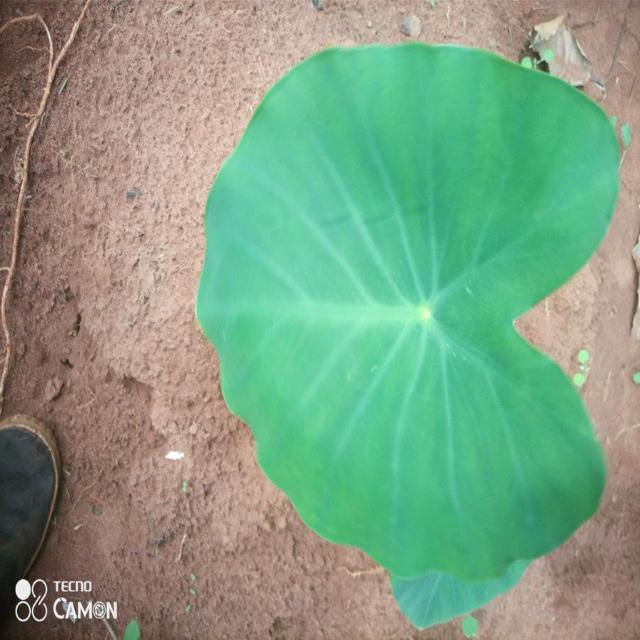
Label: Healthy